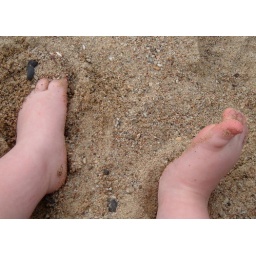
My son Aidan at the beach in China Camp State Park